Martin Bucer

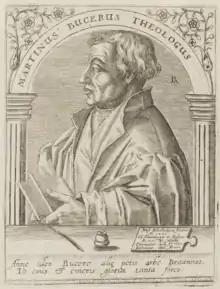

The extent of the theological division among the reformers became evident when the Holy Roman Emperor Charles V asked them to present their views to him in 1530 at the Diet of Augsburg. Philipp Melanchthon, the main delegate from Wittenberg, quickly prepared the draft that eventually became the Augsburg Confession. The Wittenberg theologians rejected attempts by Strasbourg to adopt it without the article on the Lord's Supper. In response, Bucer wrote a new confession, the "Confessio Tetrapolitana" (Tetrapolitan Confession), so named because only four cities adopted it, Strasbourg and three other southern German cities, Konstanz, Memmingen, and Lindau. A copy of Melanchthon's draft was used as the starting point and the only major change was the wording on the article on the eucharist. According to Eells, the article on the eucharist in the Tetrapolitan Confession stated, "In this sacrament his true body and true blood are truly given to eat and drink, as food for their souls, and to eternal life, that they may remain in him and he in them". The ambiguous word "truly" was not defined.